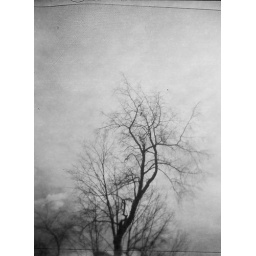
tree branches against sky